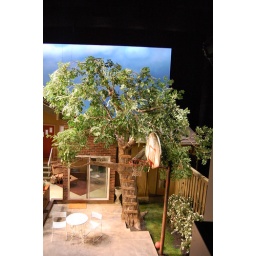
Another view of the tree, from up in the seating tower on house right.